Ronen Shoval

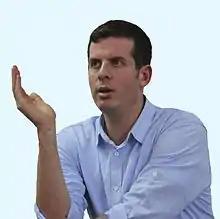
Ronen Shoval

Ronen Shoval (born 1980 in Ramat Hasharon) is an Israeli doctor of political philosophy and author. He is head of the Argaman Institute and was dean of the Tikvah Fund. He was a visiting associate research scholar and lecturer in politics at Princeton University in the 2022–2023 academic year.